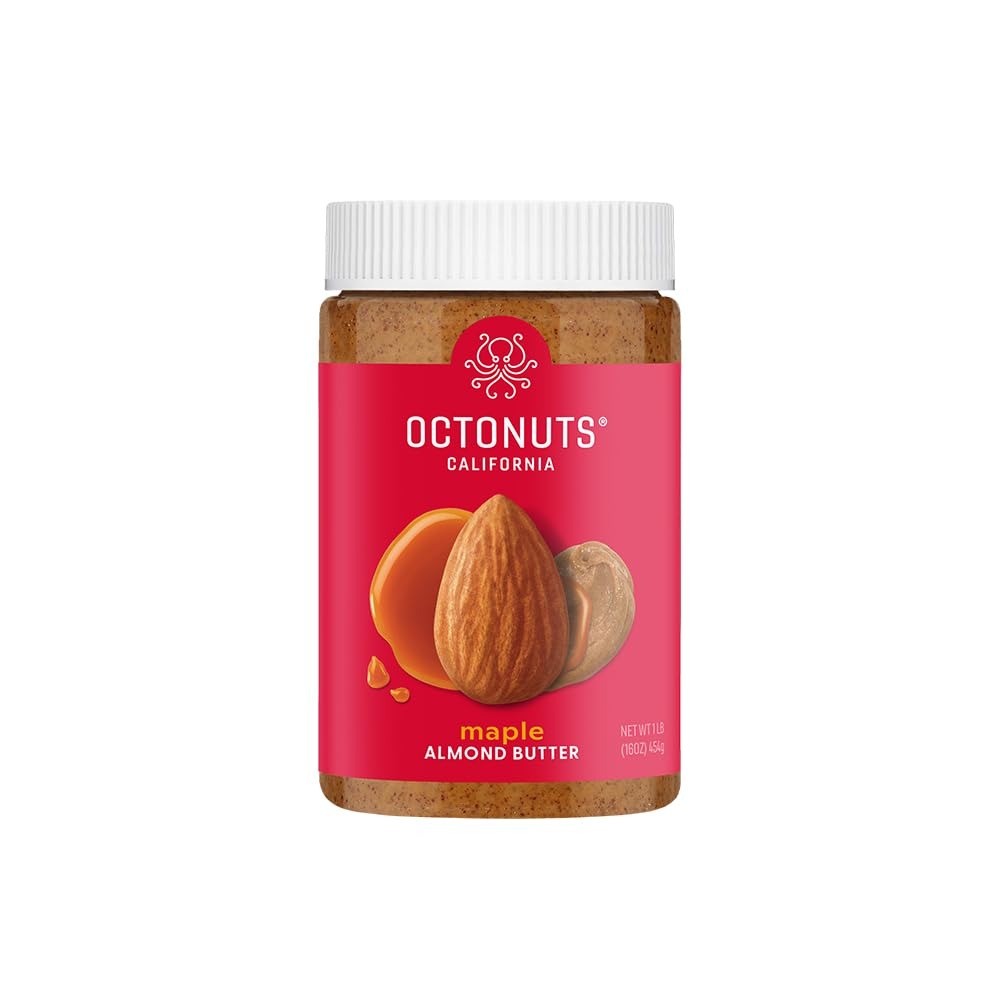
Item Name: Octonuts Dry Roasted Maple Almond Nut Butter 16oz - Pure Creamy Nut Butter - Delicious Vegan Foods - Gluten Free, Vegan, Kosher, Non-GMO Nut Butters
Bullet Point 1: Rich, Creamy and Absolutely Delicious - Looking for a decadent treat? Almond butter provides a satisfying nutrient dense snack that will energize your body. Our nut butter is perfect for breakfast, afternoon, or a post workout snack.
Bullet Point 2: Packed with Plant Based Protein, Healthy Fats and Minerals. This creamy almond butter is paleo certified. Snacking on pure quality nut butter can help keep your body strong, healthy and balanced.
Bullet Point 3: Dry Roasted to perfection and made with simple ingredients that maximize the nut-tritious plant-based goodness without added oils and saturated fats. Our products are made in facilities free of peanuts, soy, and dairy.
Bullet Point 4: Grown with Love in the California Sun - Our all natural nut butters are Non GMO verified, Kosher, and Vegan certified. Blended to a rich and creamy perfection, this nut butter is healthy and delicious.
Bullet Point 5: Tap into the sweeter side of nuts—but know there’s no turning back. Roasted almonds are kissed with maple syrup in this nut butter of our dreams, for upgrading any snack or eating by the spoonful (no shame in that). It’s all good with premium almonds that are grown, roasted and blended to nut-buttery perfection in sunny California, and packed with nut-ritious protein, healthy fats, and fiber.
Product Description: Octonuts Dry Roasted Maple Almond Nut Butter 16oz - Pure Creamy Nut Butter - Heart Healthy and Delicious Keto Friendly Foods - Gluten Free, Vegan, Kosher, Paleo, Non-GMO Nut Butters
Value: 16.0
Unit: Ounce

Price: 9.75